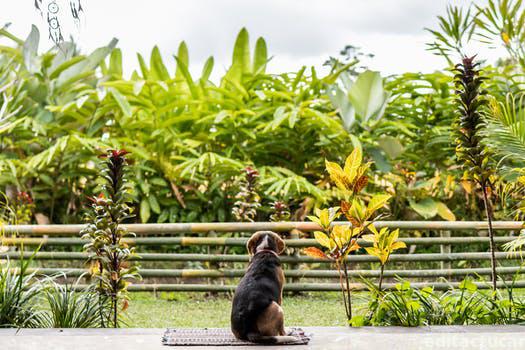
Label: Watermark